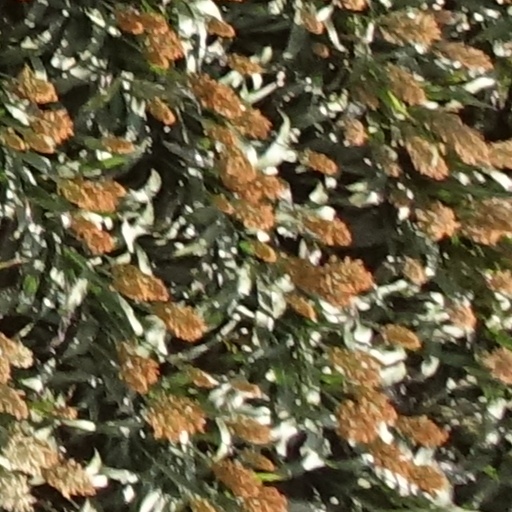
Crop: sorghum